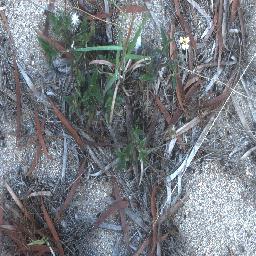
Label: negative